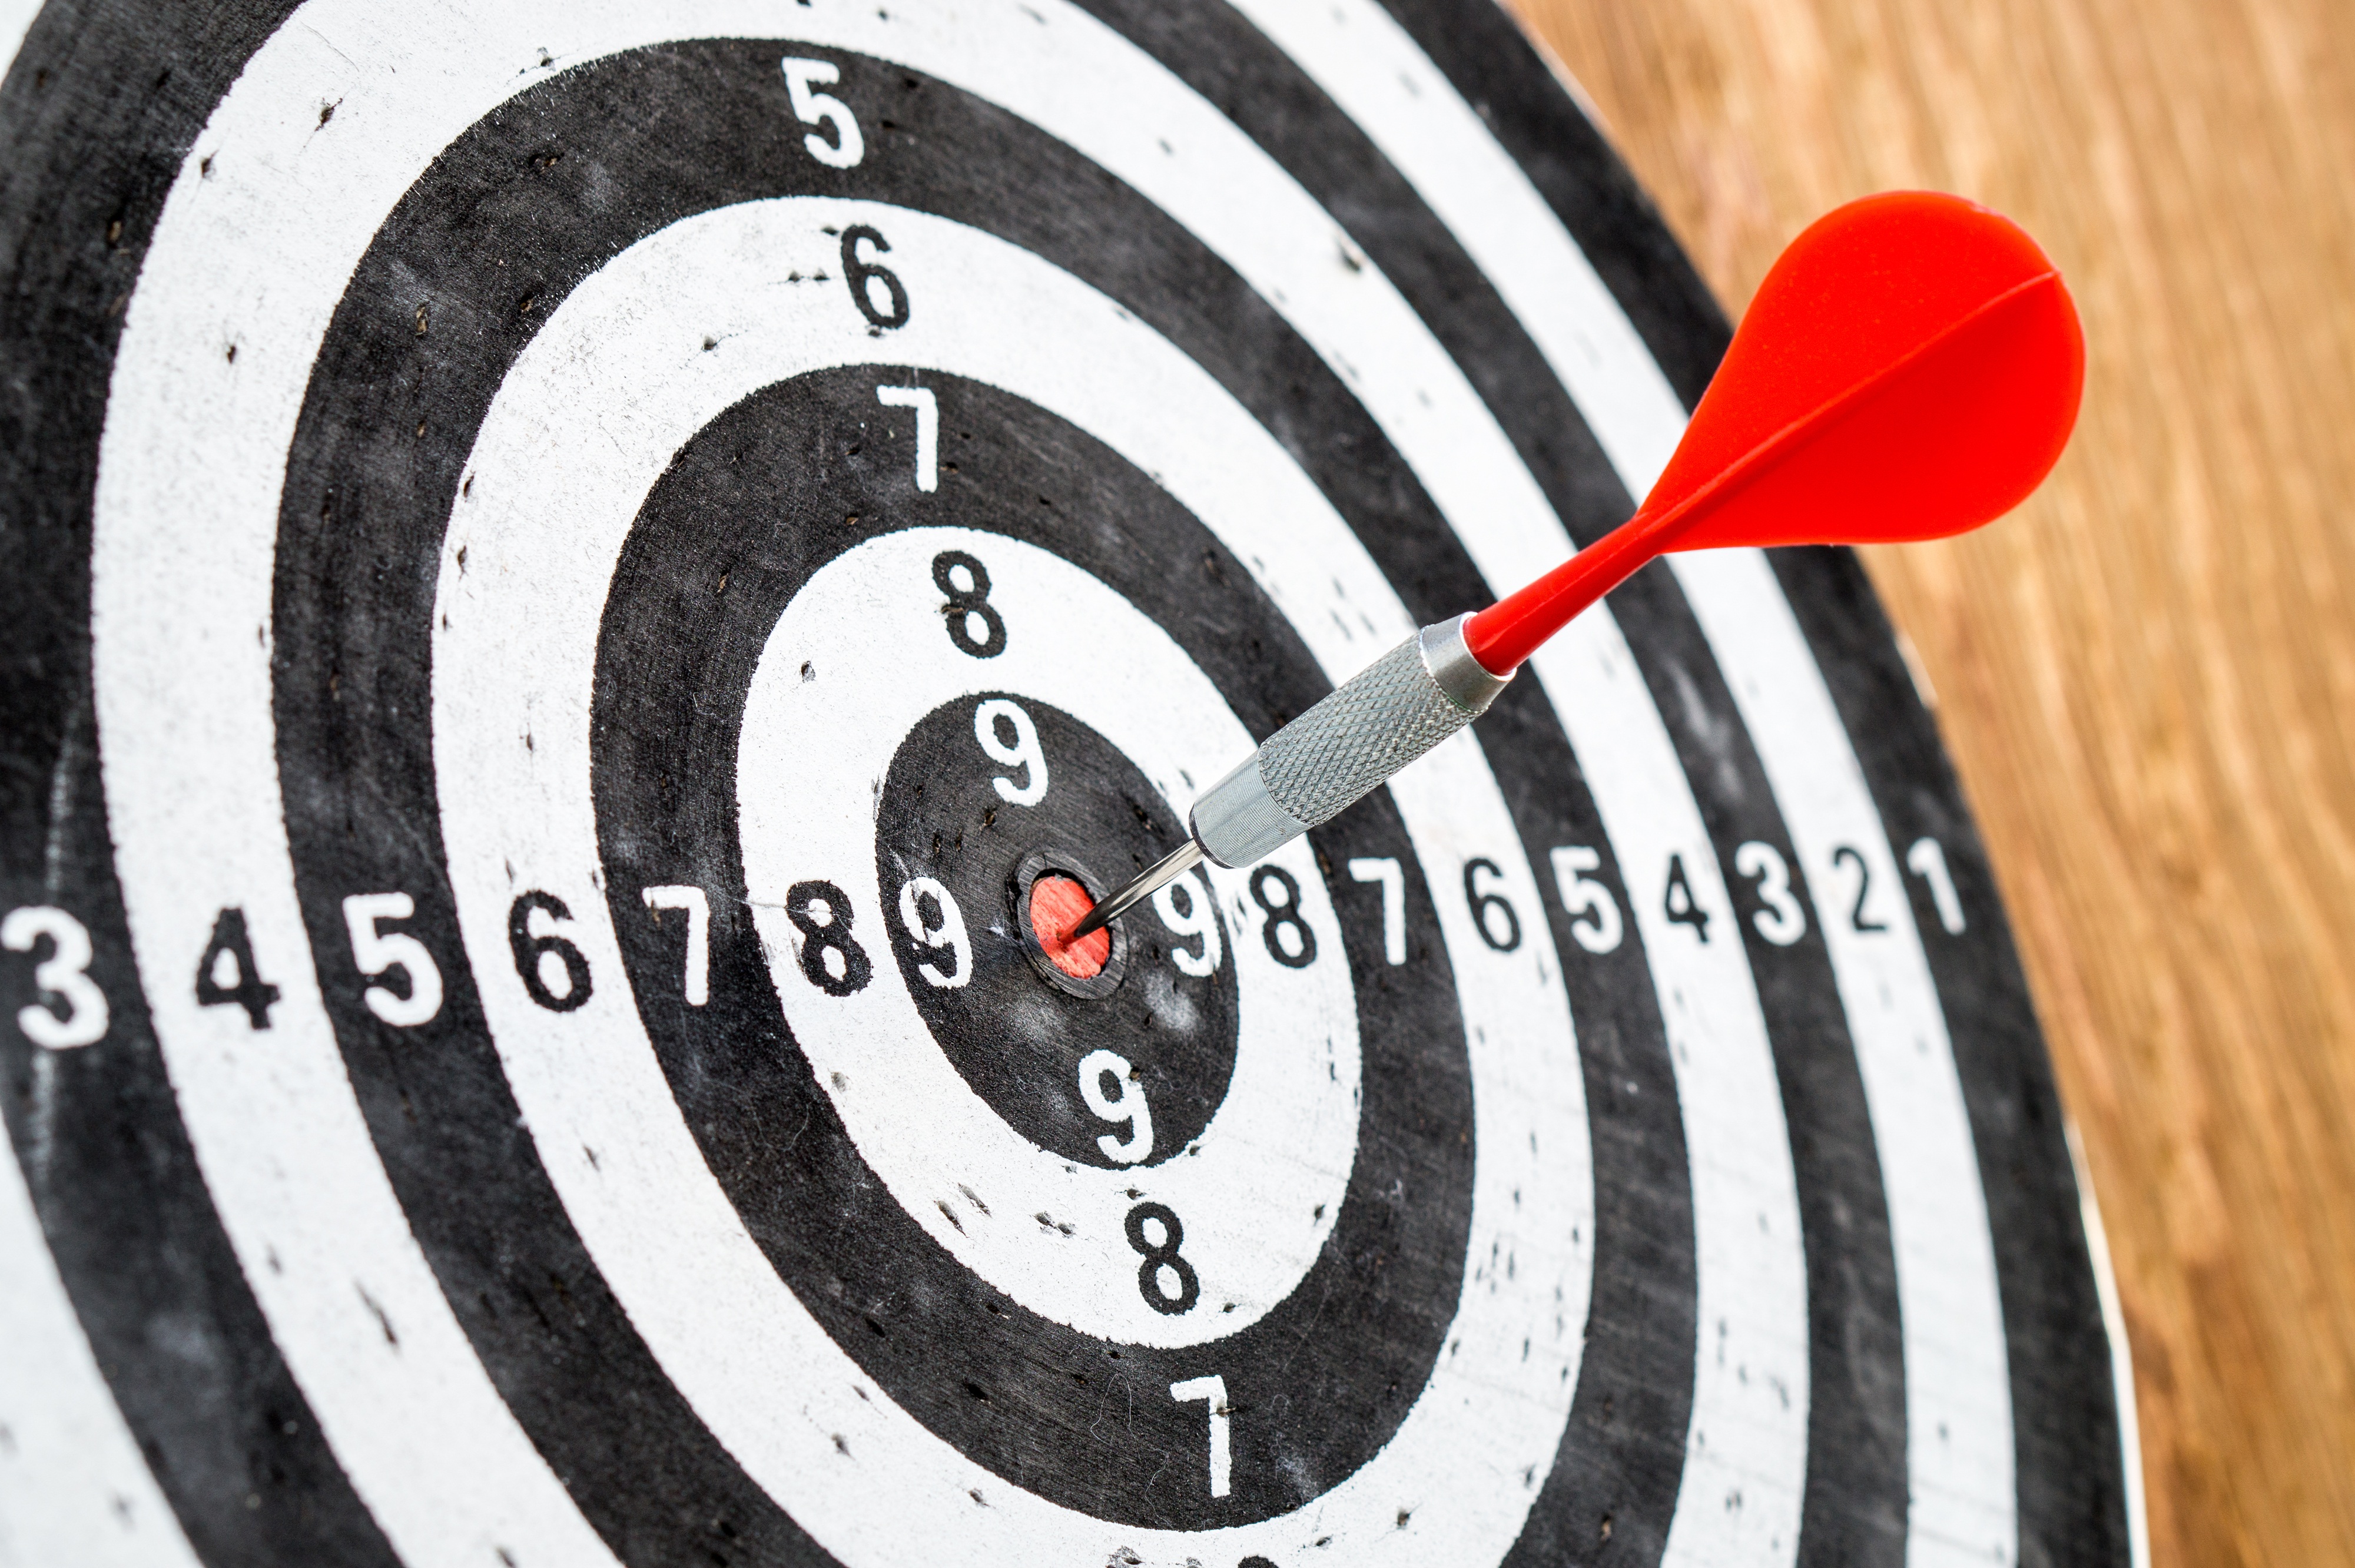
wheel, recreation, goal, circle, brand, font, throw, competition, arrow, numbers, illustration, sports, games, perfection, target, darts, success, accuracy, dartboard, dart board, individual sports, eight ball, indoor games and sports